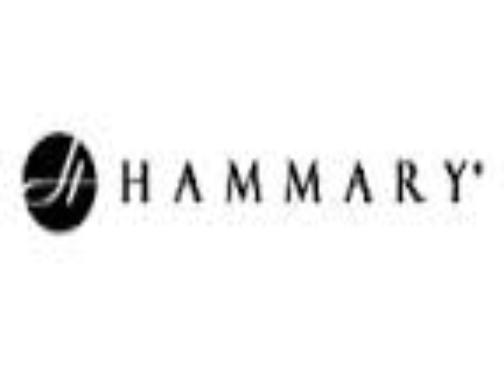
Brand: Hammary
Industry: Clothes